Living in the Material World (song)

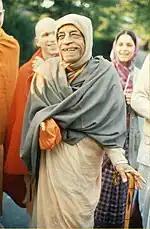
A.C. Bhaktivedanta Swami Prabhupada, whose Gaudiya Vaishnavan teachings influenced the song

In his 1980 autobiography, "I, Me, Mine", George Harrison credits the influence for "Living in the Material World" to A.C. Bhaktivedanta Swami Prabhupada, the founder and leader of the International Society for Krishna Consciousness (ISKCON), commonly known as the Hare Krishna movement. Harrison adds that the song specifically espouses the message that "we are not these bodies, we are "in" these material bodies in the physical world." His friend Ravi Shankar once observed that Harrison exhibited "tyagi", a trait meaning non-attachment or renunciation, a point to which Shankar added: "He had everything – all the wealth, the fame, whatever he wanted. But he was not attached to it ... because he was searching for something much higher, much deeper. It does seem like he already had some Indian background in him [from a previous life]." Harrison later said of life in the material world, referring to the need to break the cycle of rebirth associated with reincarnation: "The whole point to being here, really, is to figure a way to get out."